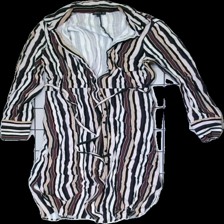
View: front
Type: Dress
Category: Ladies
Brand: Stockhlm
Colors: Beige, blue, red, multicolor
Material: 52% Cotton 48% Viscose
Pattern: Striped
Size: S
Season: All
Price range: <50
Recommended usage: Export
Description: Pulled threads, damaged fabric